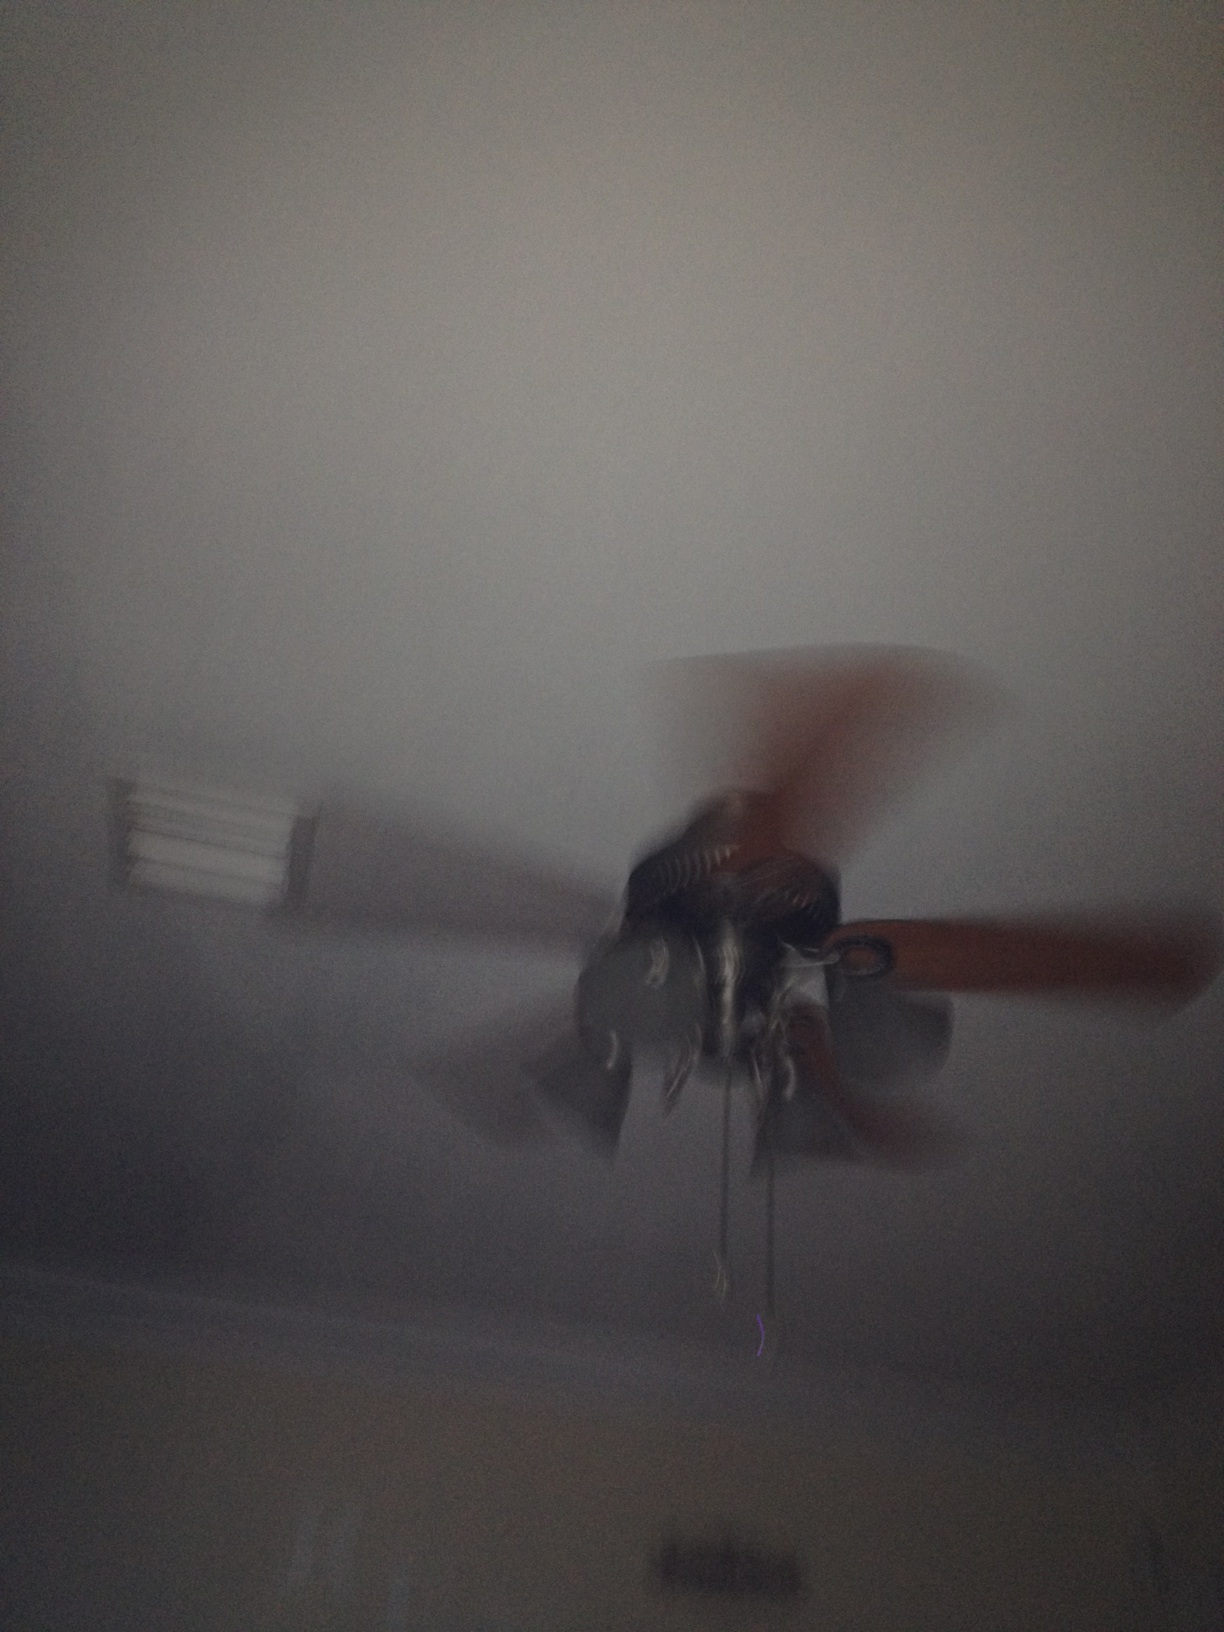Question: Is there a ceiling fan on this ceiling?
Answer: yes